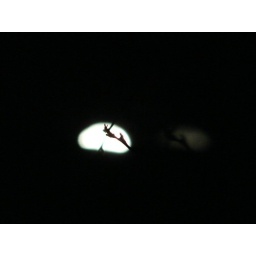
the setting moon, and reflection in the window glass I was peering through